Oswald Werner

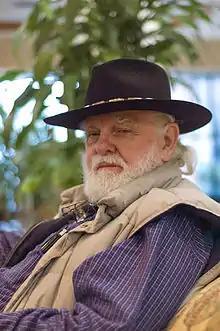
Oswald Werner in 2006

Oswald J. Werner (February 26, 1928 – March 26, 2023), better known as Ossy Werner, was a Slovak-born American linguist. He was Professor of Anthropology and Linguistics for thirty years at Northwestern University and retired in 1998 as Professor Emeritus of Anthropology and Linguistics. During this period he researched the Navajo language and culture. Although specializing in their medicine and science, he impacted anthropology, linguistics, ethnography, ethnographic methodology, ethnoscience, and cognitive anthropology.